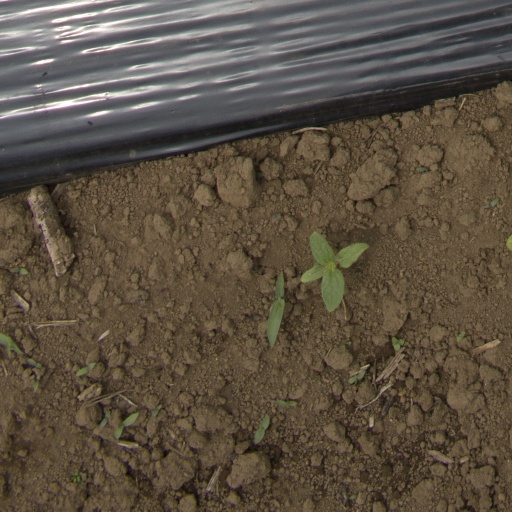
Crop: Jerusalem artichoke